William Moore (critic)

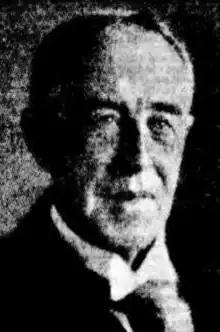
William George Moore (1868–1937), Australian drama and art critic

William George Moore (11 June 1868 – 6 November 1937) was an Australian theatre and art critic.